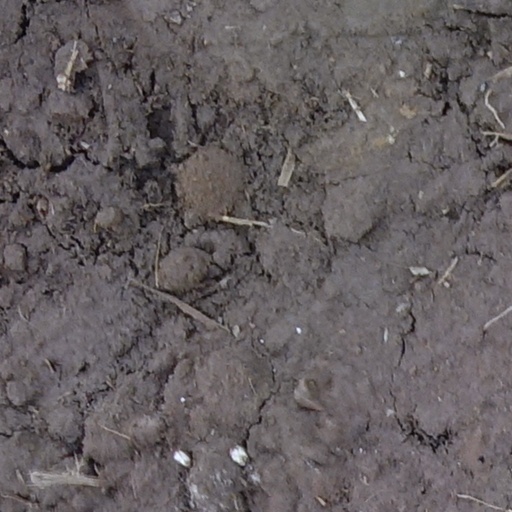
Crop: wheat